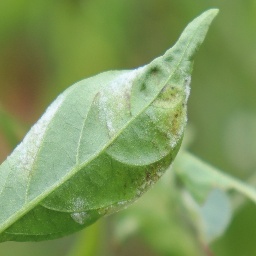
Label: powdery mildew